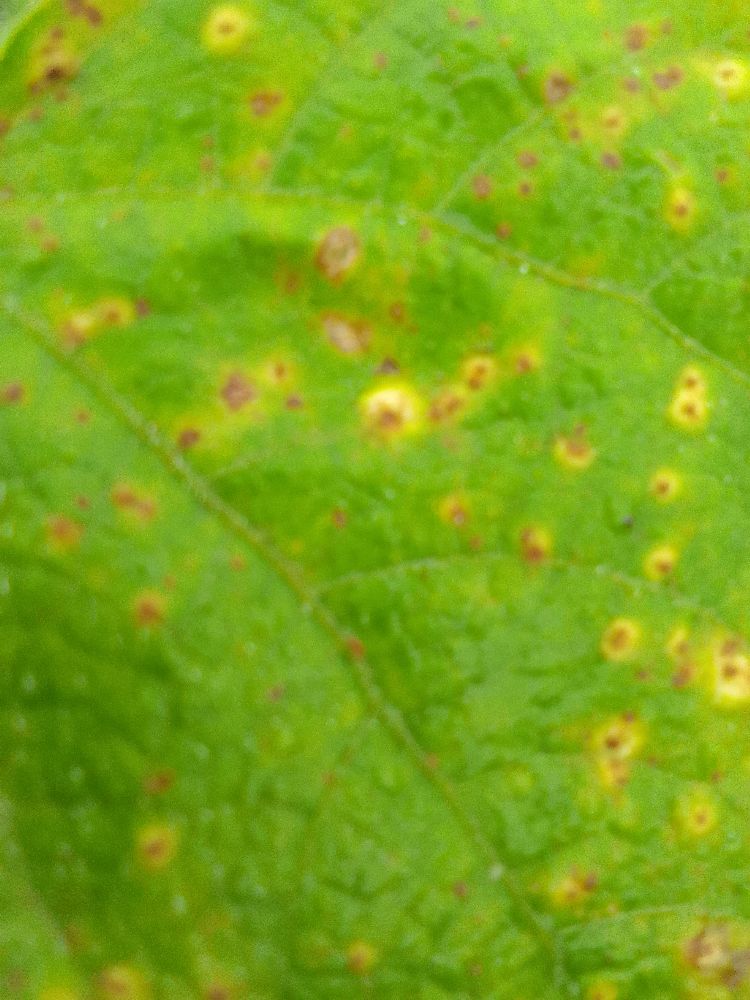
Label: rust